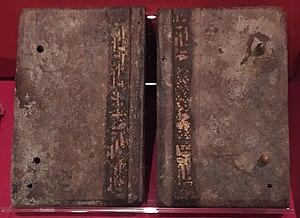
Reliure égyptienne, probablement du troisième siècle après J.-C.
Un codex est un cahier formé de pages manuscrites reliées ensemble en forme de livre. Cet ancêtre du livre moderne a été inventé à Rome durant le IIᵉ siècle av. J.-C. et s'est répandu à partir du Iᵉʳ siècle, pour progressivement remplacer le rouleau de papyrus grâce à son faible encombrement, son coût modéré, sa maniabilité et la possibilité qu'il offre d'accéder directement à n'importe quelle partie du texte.